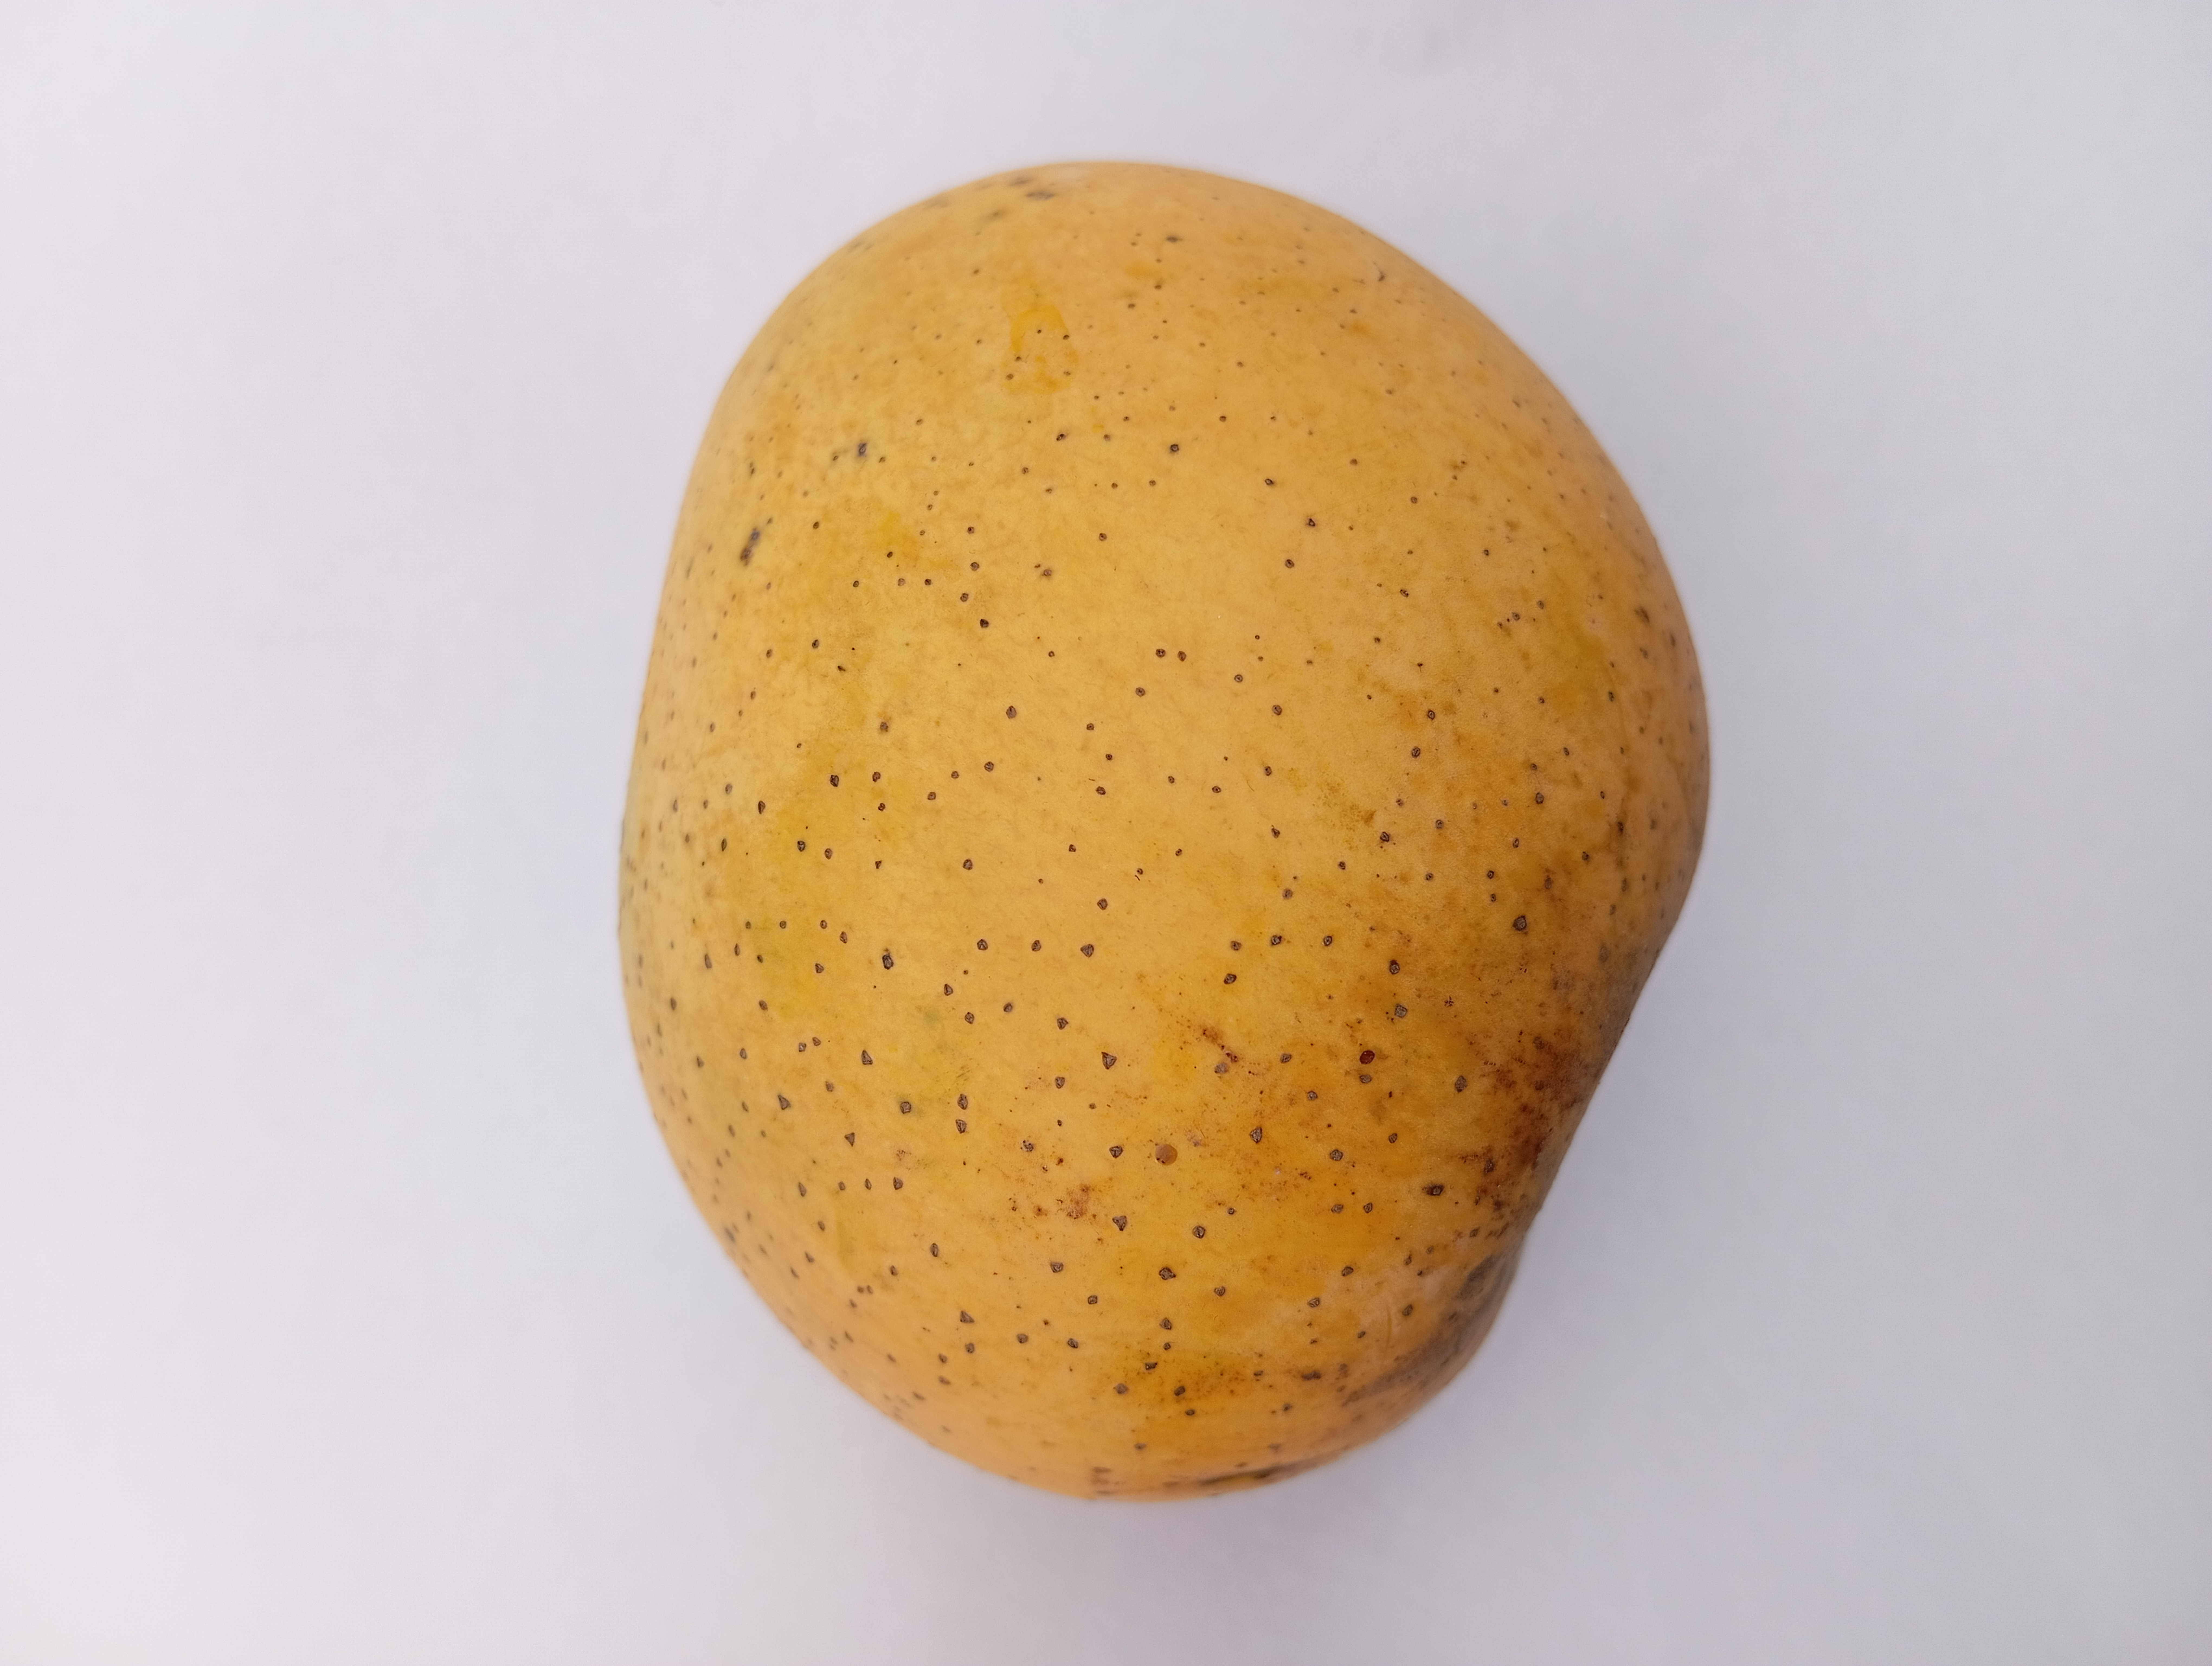
Mango variety: Sundari